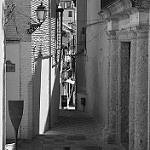
Scene: Outdoor